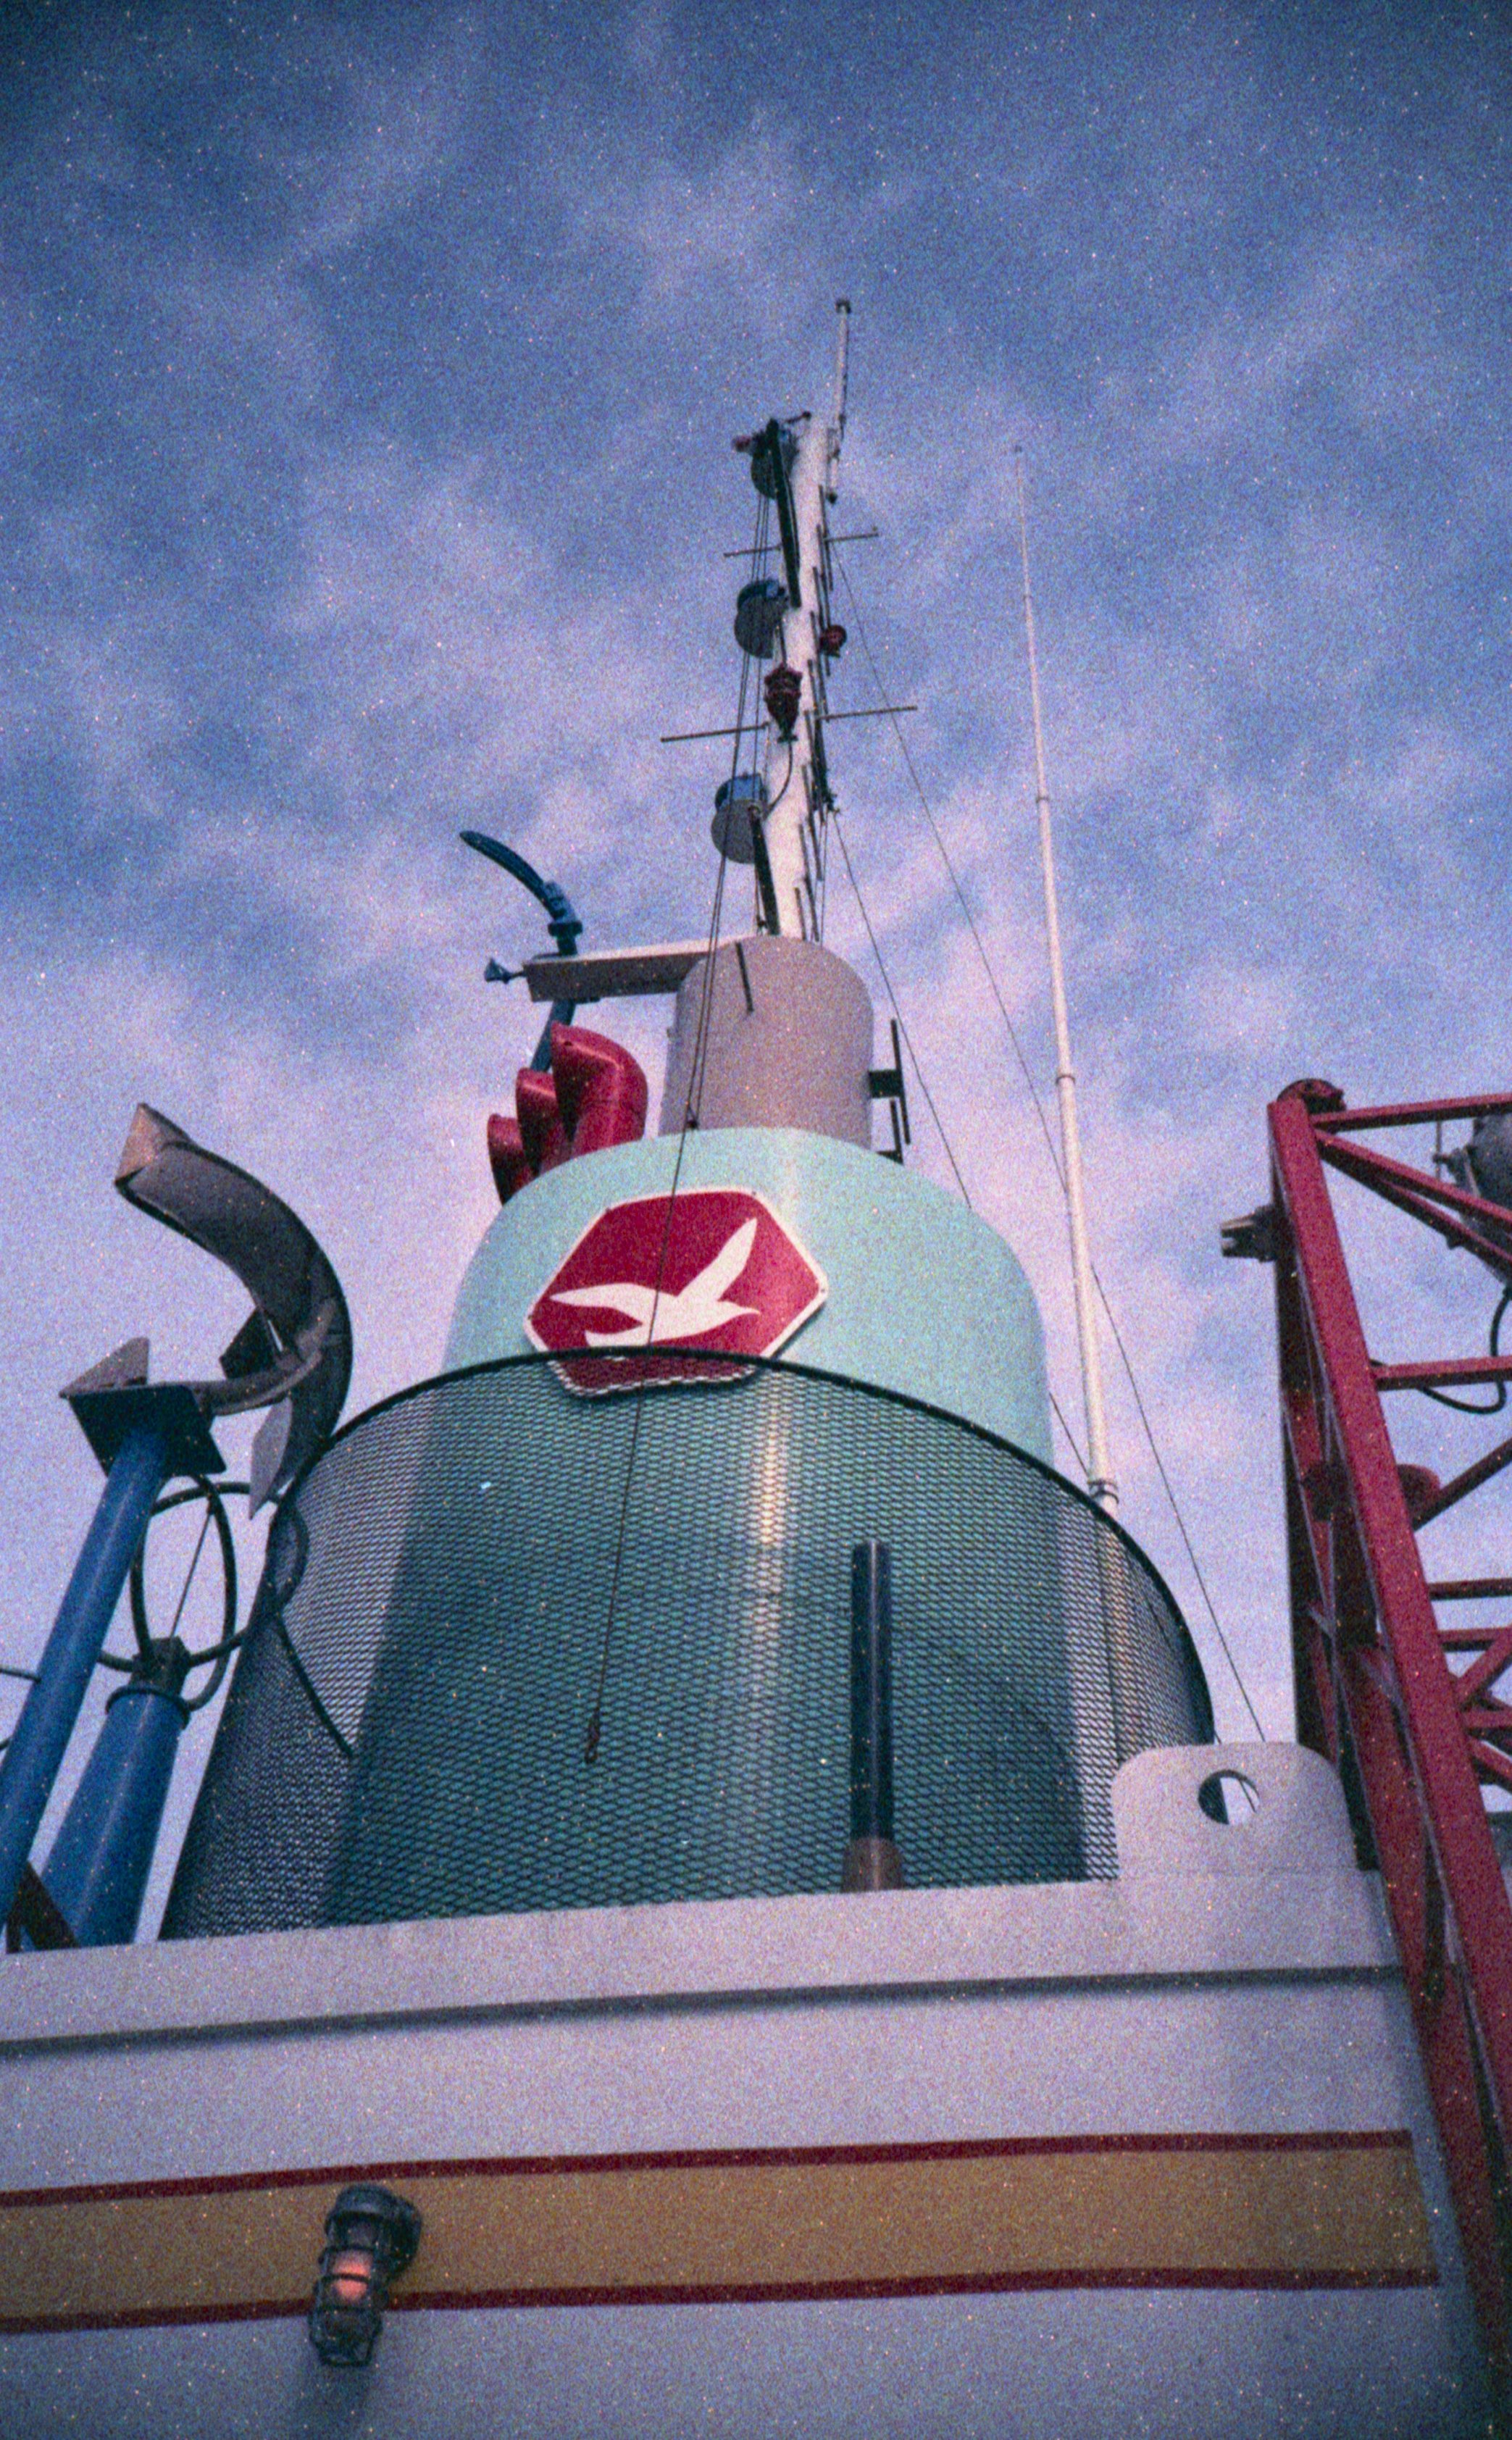
boat, film, vehicle, mast, watercraft, xpro, expiredfilm, kodakelitechrome160t, lca, lomolca, crossprocessed, screenshot